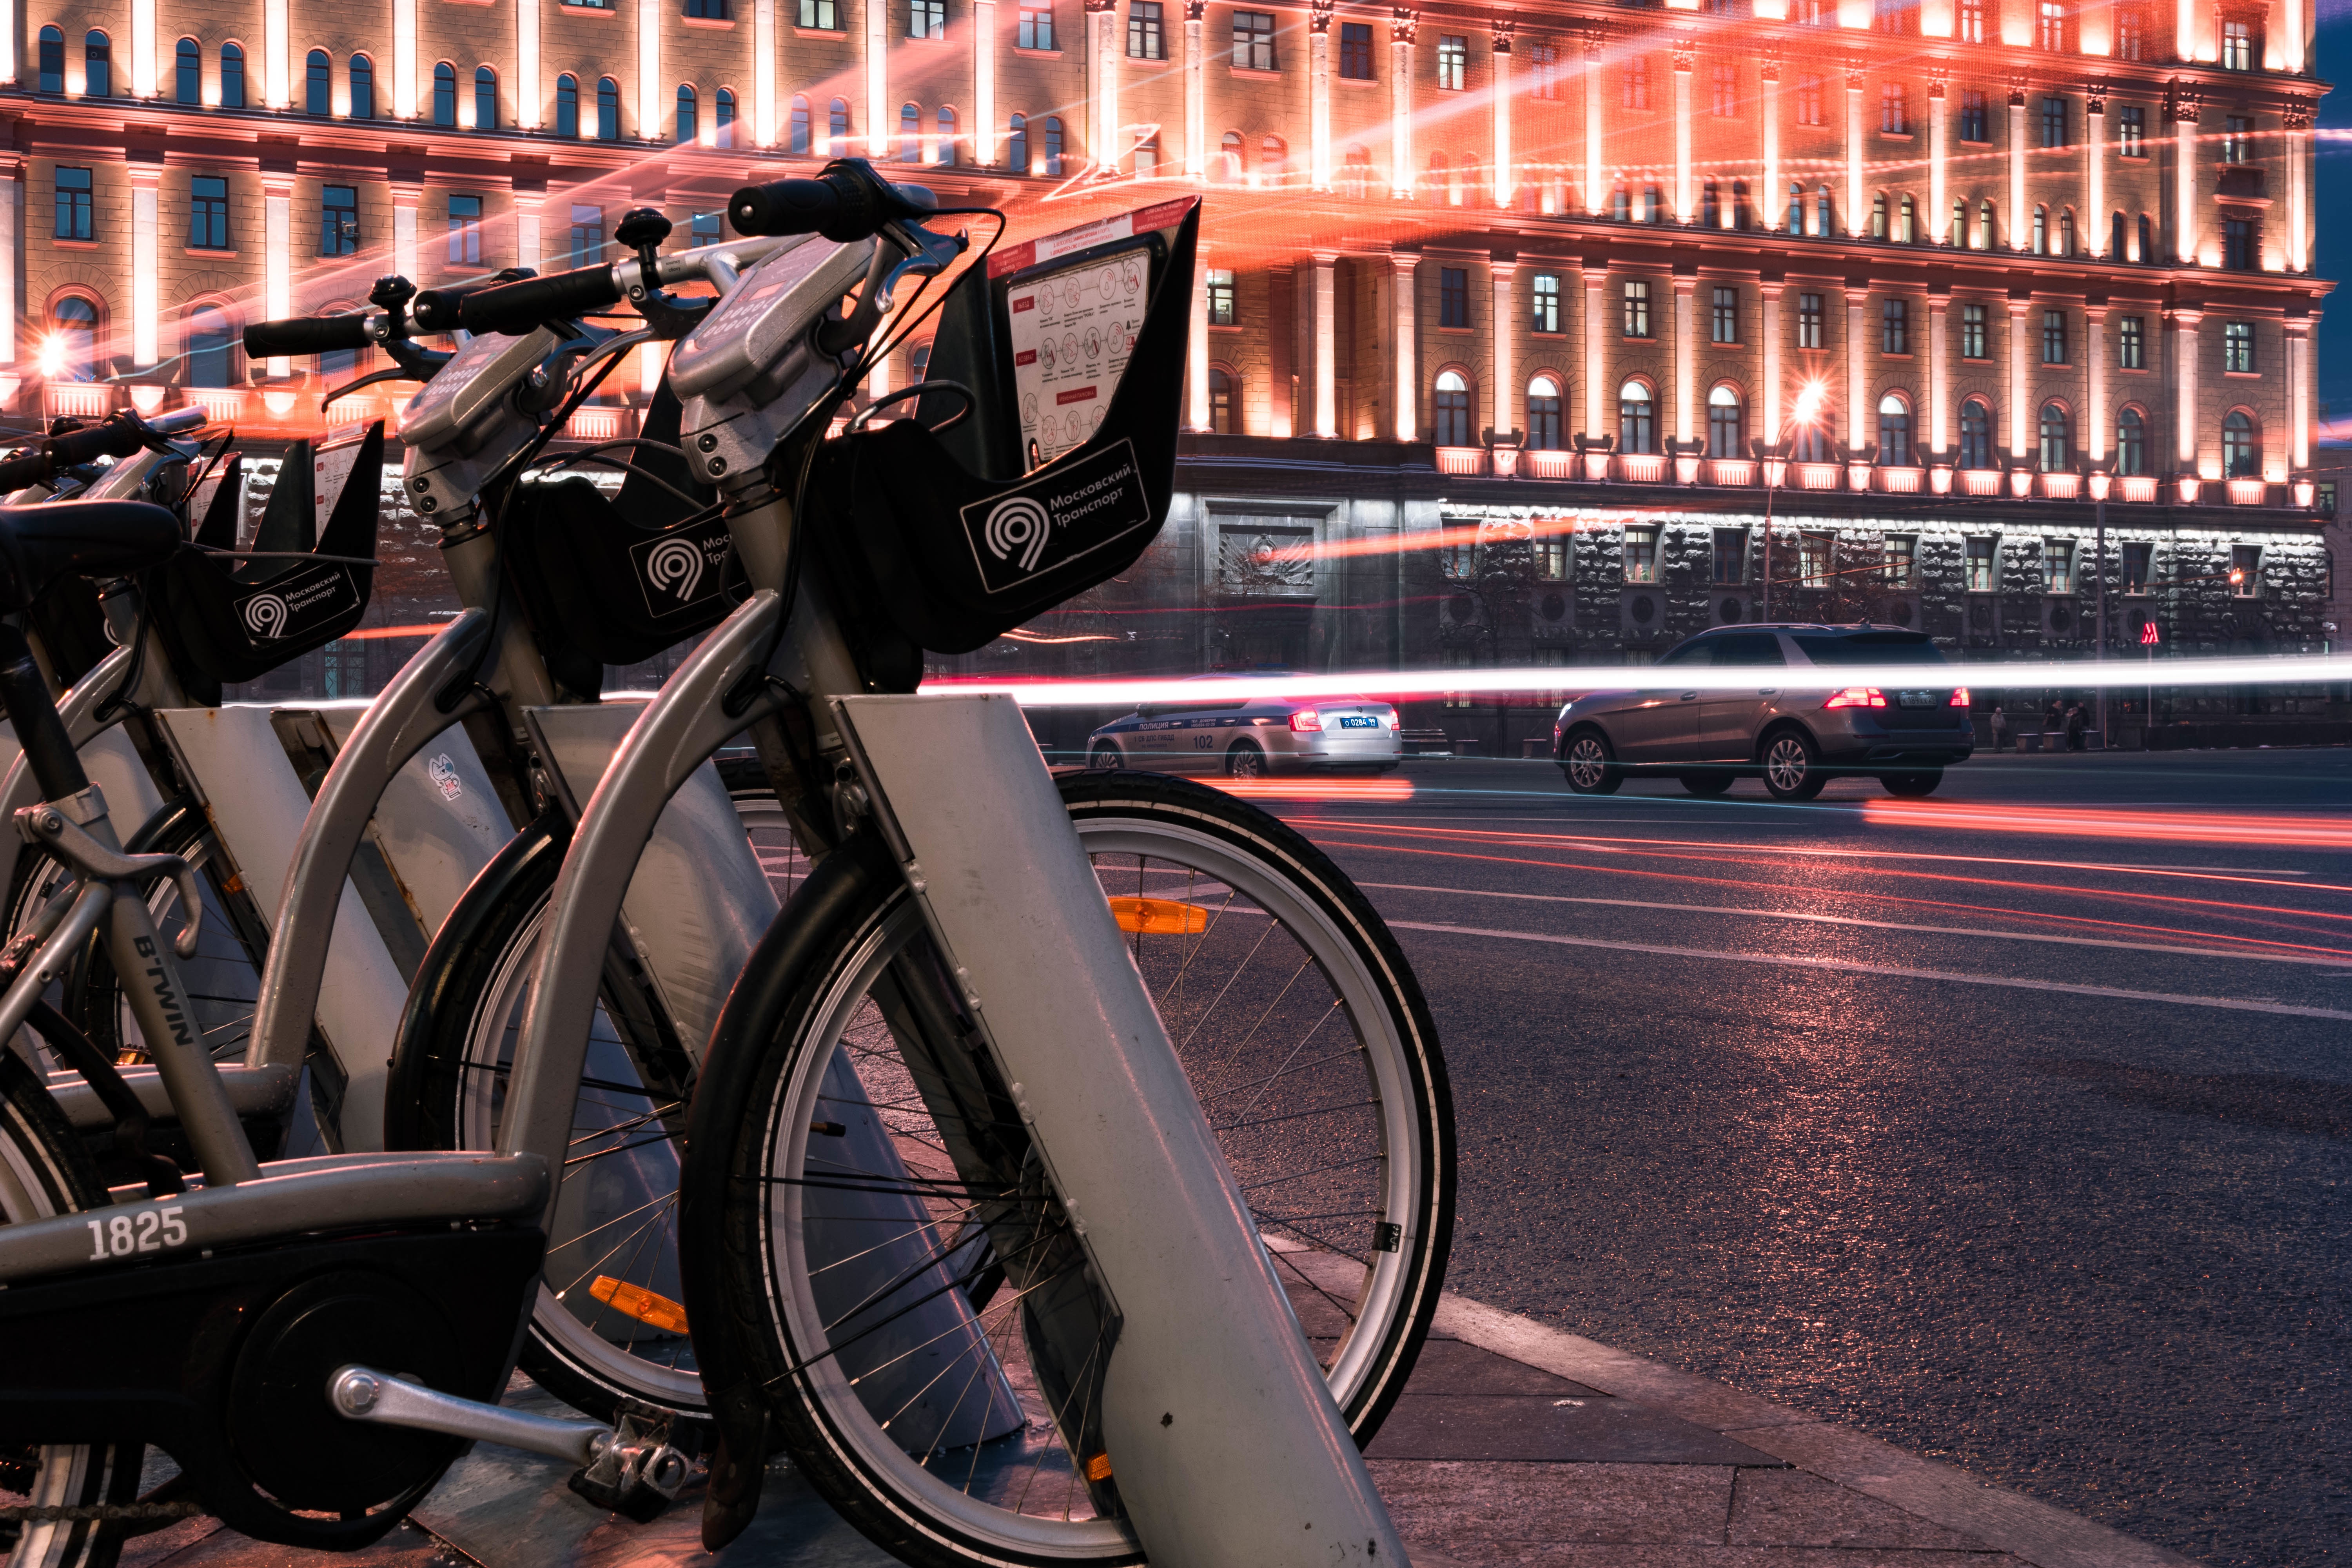
bicycle, vehicle, sports equipment, cycling, cycle sport